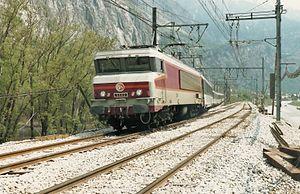
Vue de la CC 6562 SNCF avec le train Le Mont-Cenis de Turin à Lyon, quittant l’évitement de Pontamafrey et rejoignant la ligne de la Maurienne, en Savoie.Photo prise le jour de la mise en service annuelle ayant lieu en juin.
L’évitement de Pontamafrey est une déviation ferroviaire temporaire située en France sur la ligne de Culoz à Modane sur le territoire de la commune de Pontamafrey-Montpascal, dans le département de la Savoie en région Rhône-Alpes.